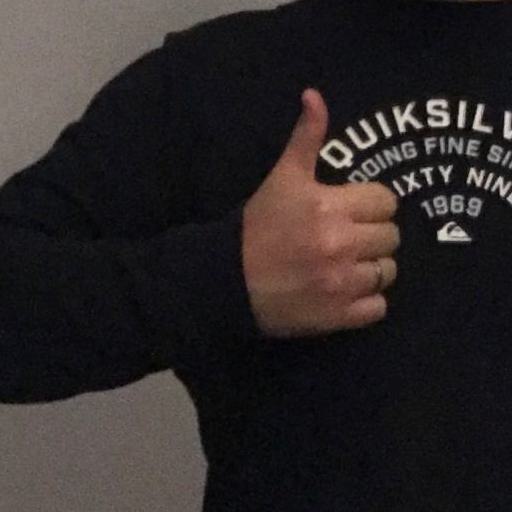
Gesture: like